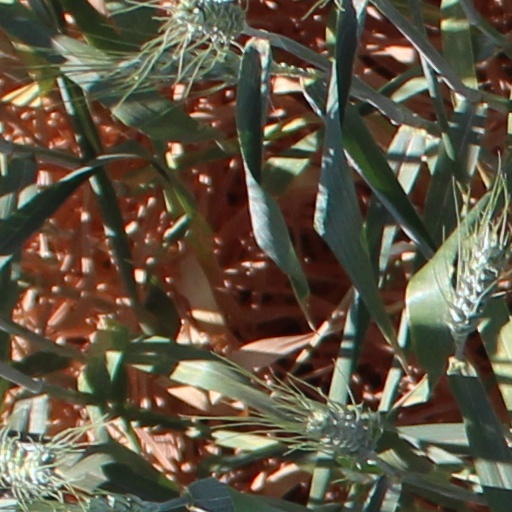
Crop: wheat